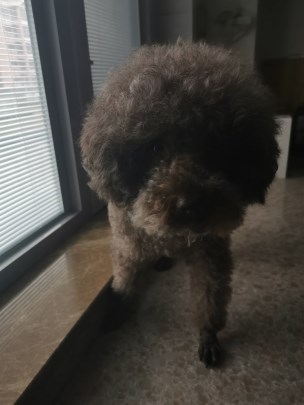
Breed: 7449-n000128-teddy